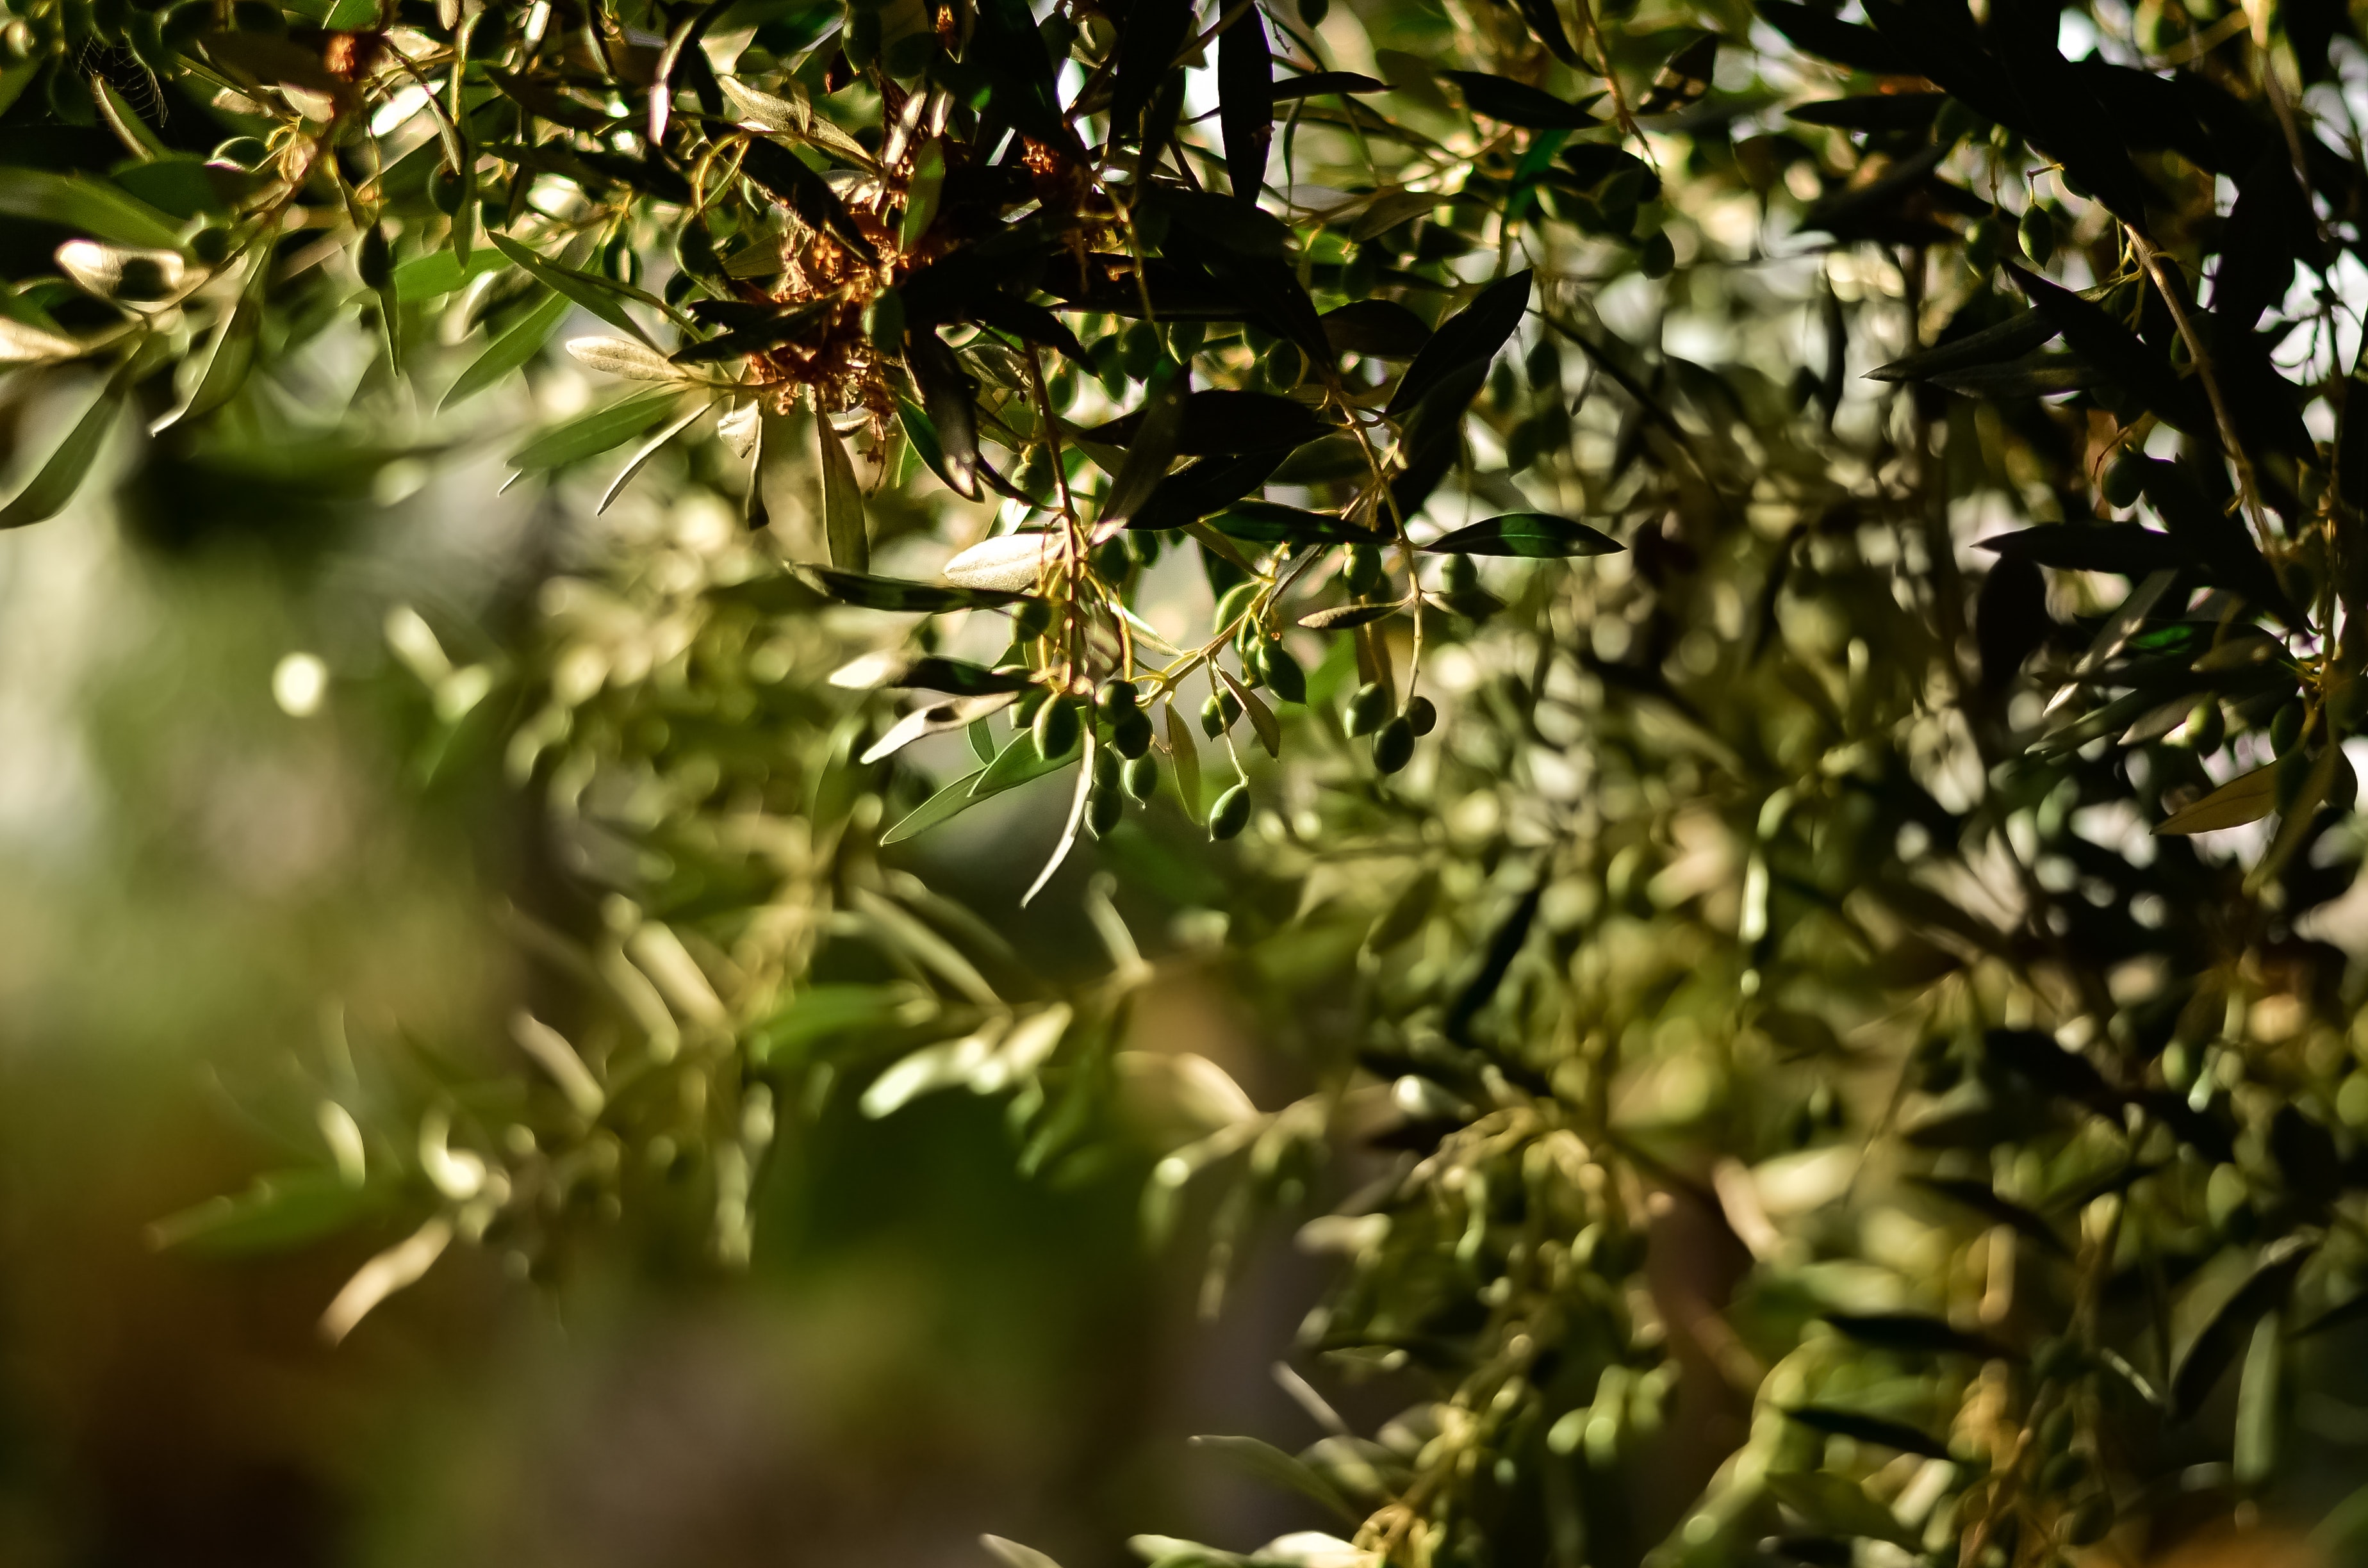
tree, branch, leaf, plant, light, sunlight, woody plant, botany, flower, sky, spring, twig